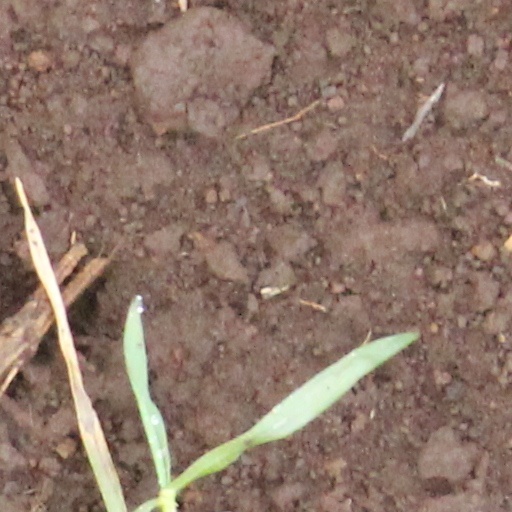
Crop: wheat